Ji Soo

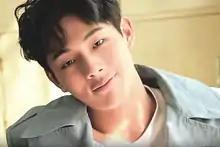
Ji Soo in March 2016

Kim Ji-soo (born 30 March 1993), professionally known as Ji Soo, is a South Korean actor currently based in the Philippines.